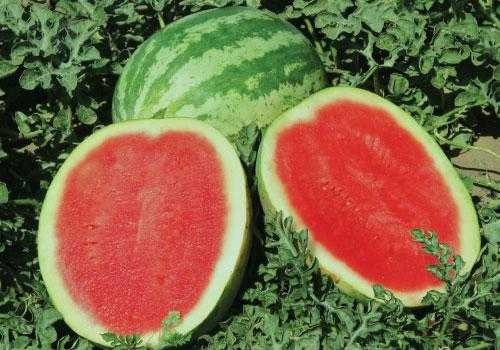
Label: Watermelon